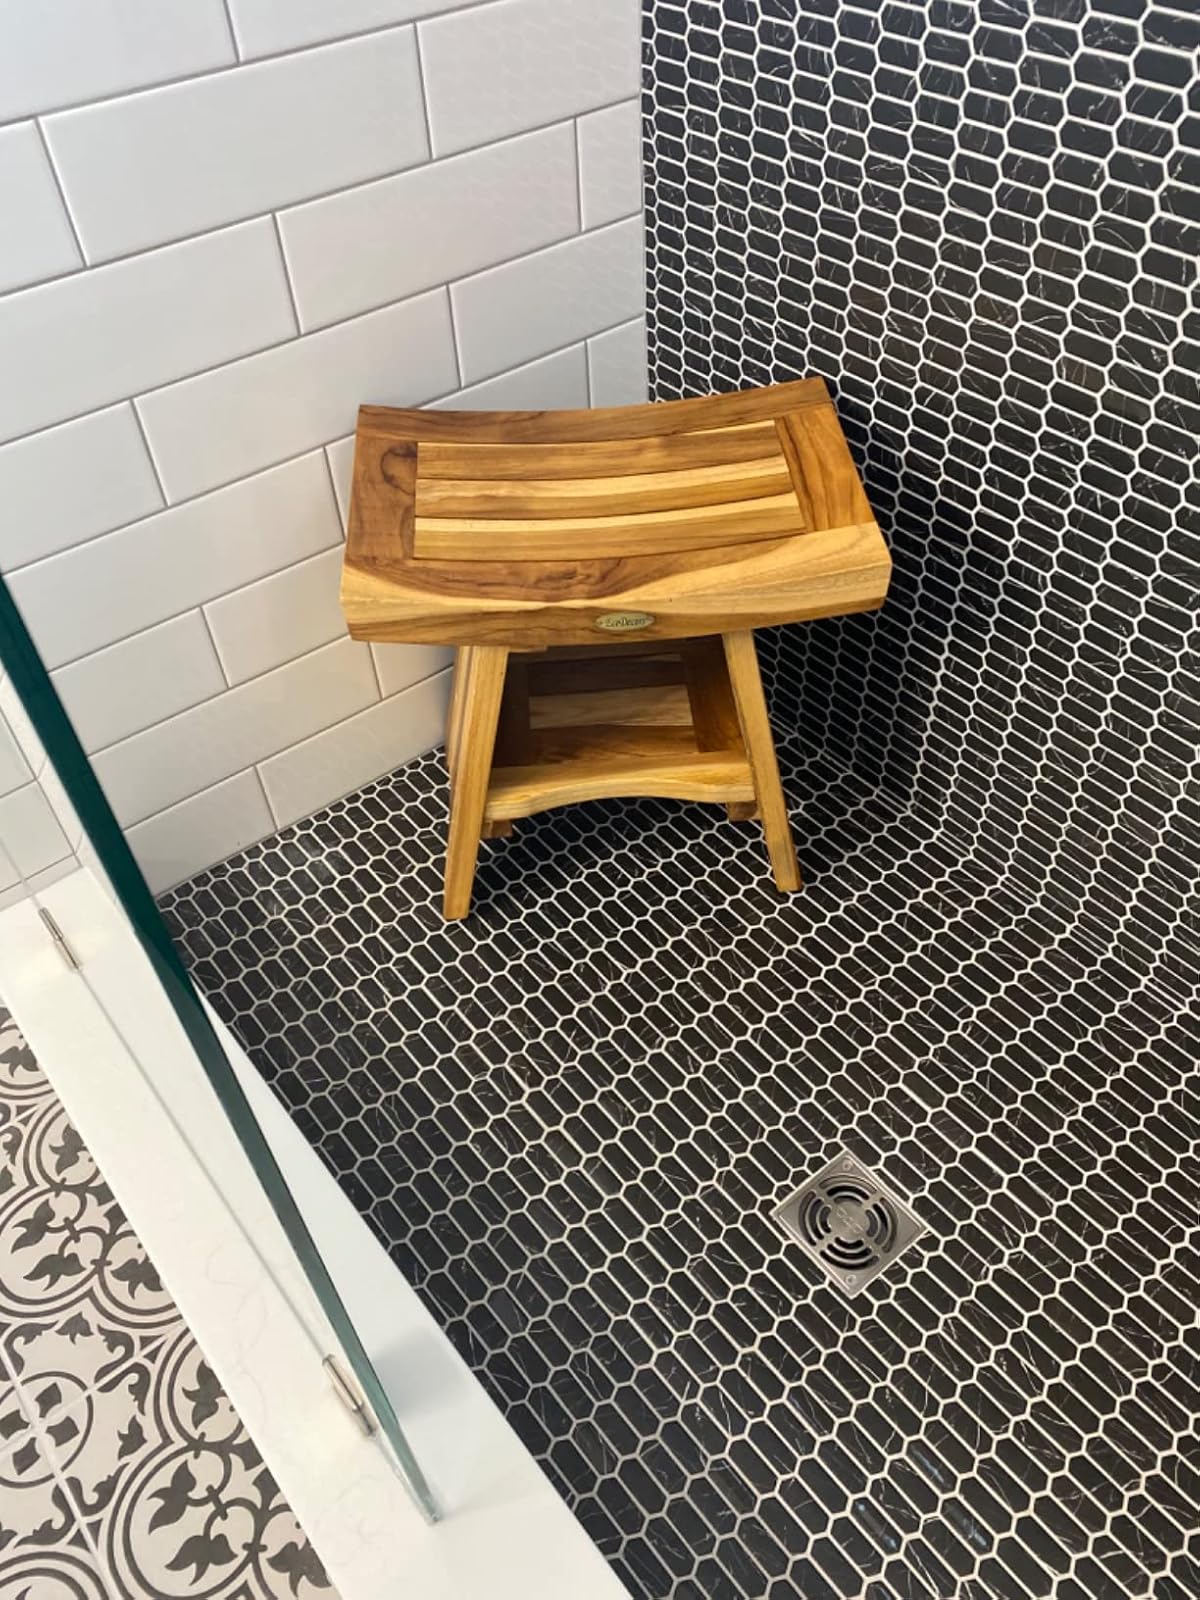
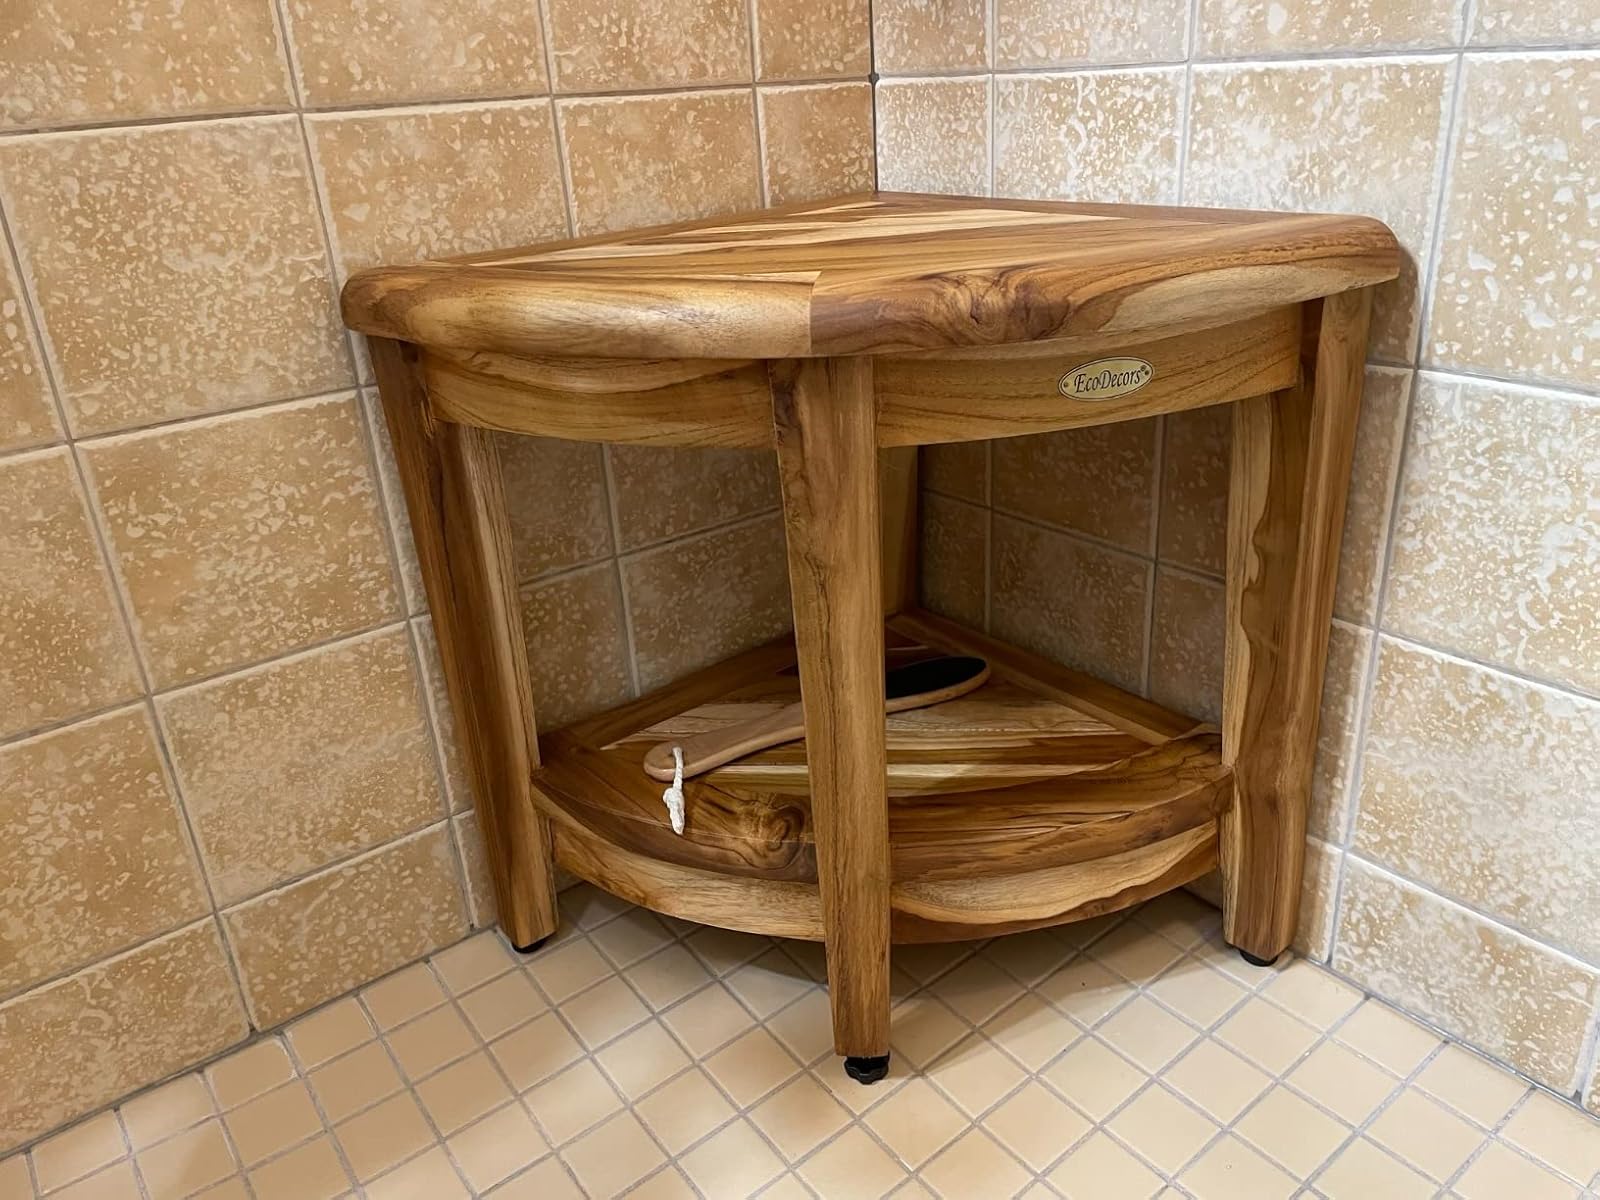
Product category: stool
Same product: no